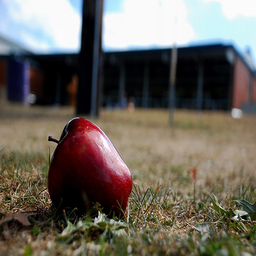
Label: Apple